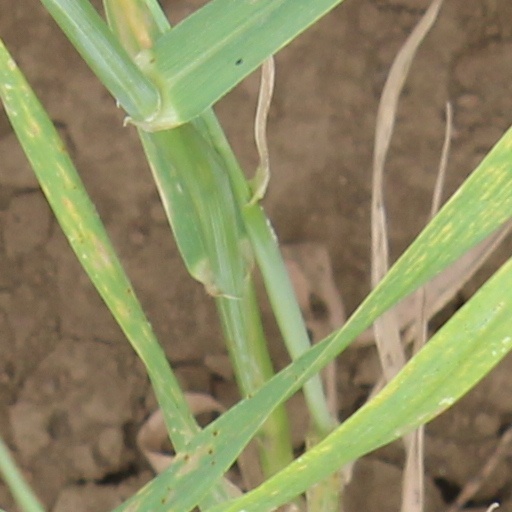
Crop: wheat